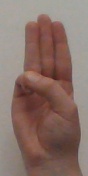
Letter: thaa